Tree Hill Nature Center

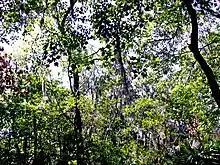
Tree canopy

The Strawberry Creek, Red Bay Branch and Howland Creek run the length of the park, which includes three different ecosystems and three trails. Approximately 25,000 people visit the nature center each year.